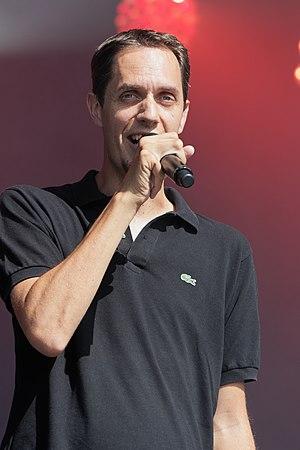
Grand Corps Malade en concert sur la scène Landaoudec lors du festival du Bout du Monde 2018 à Crozon dans le Finistère (France).